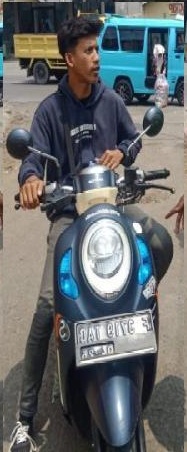
person-with-helmet: 0
person-without-helmet: 1